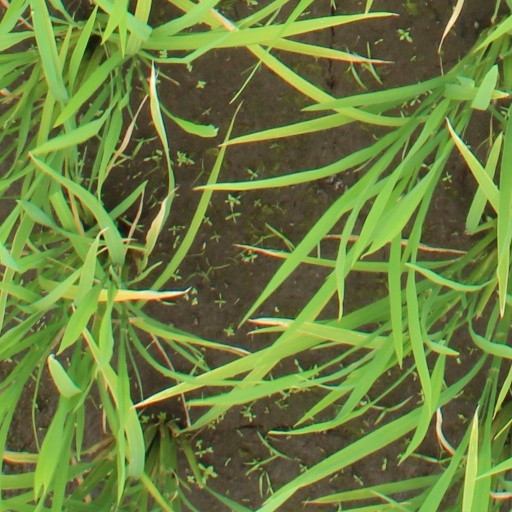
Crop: rice